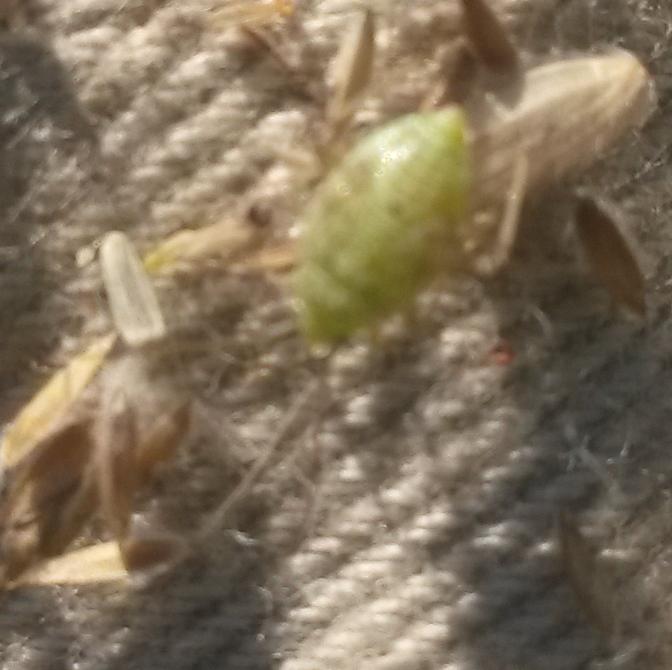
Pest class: lygus_bug